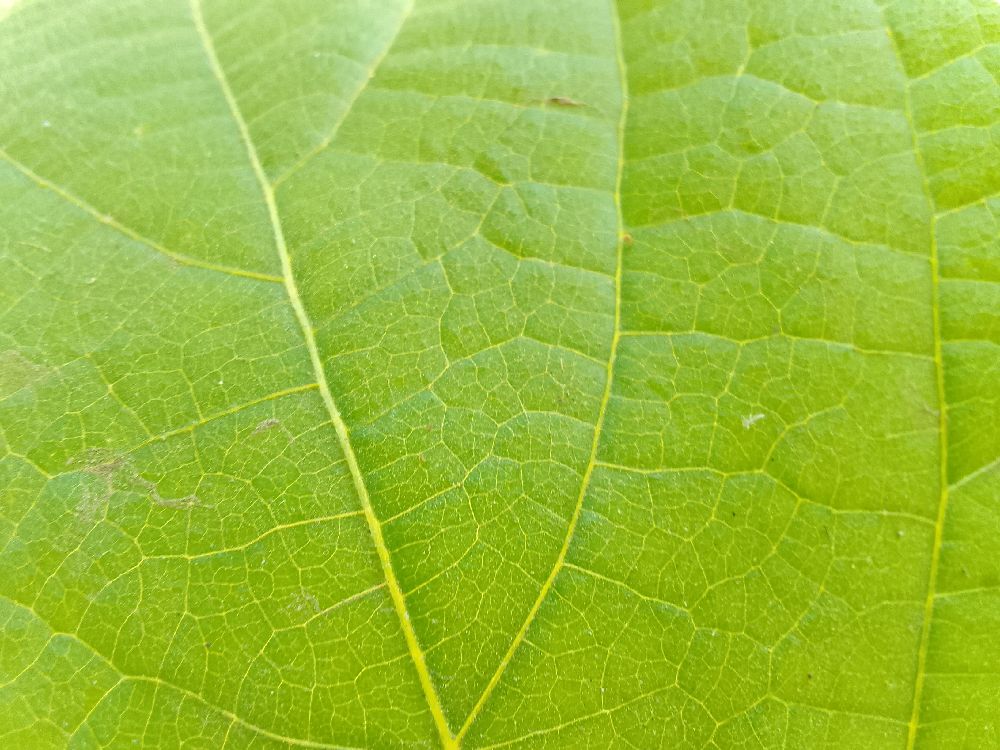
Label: healthy